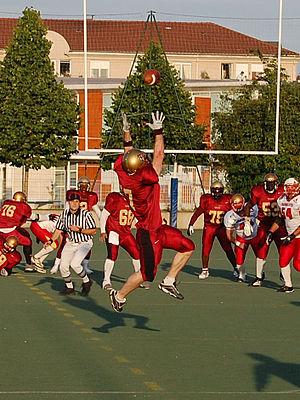
Demi-finale du championnat de France Elite de football américain Templiers d'Elancourt - Argonautes d'Aix-en-Provence, le 14 juin 2008 à Elancourt
Les Templiers d'Élancourt est un club français de football américain basé à Élancourt en banlieue parisienne.